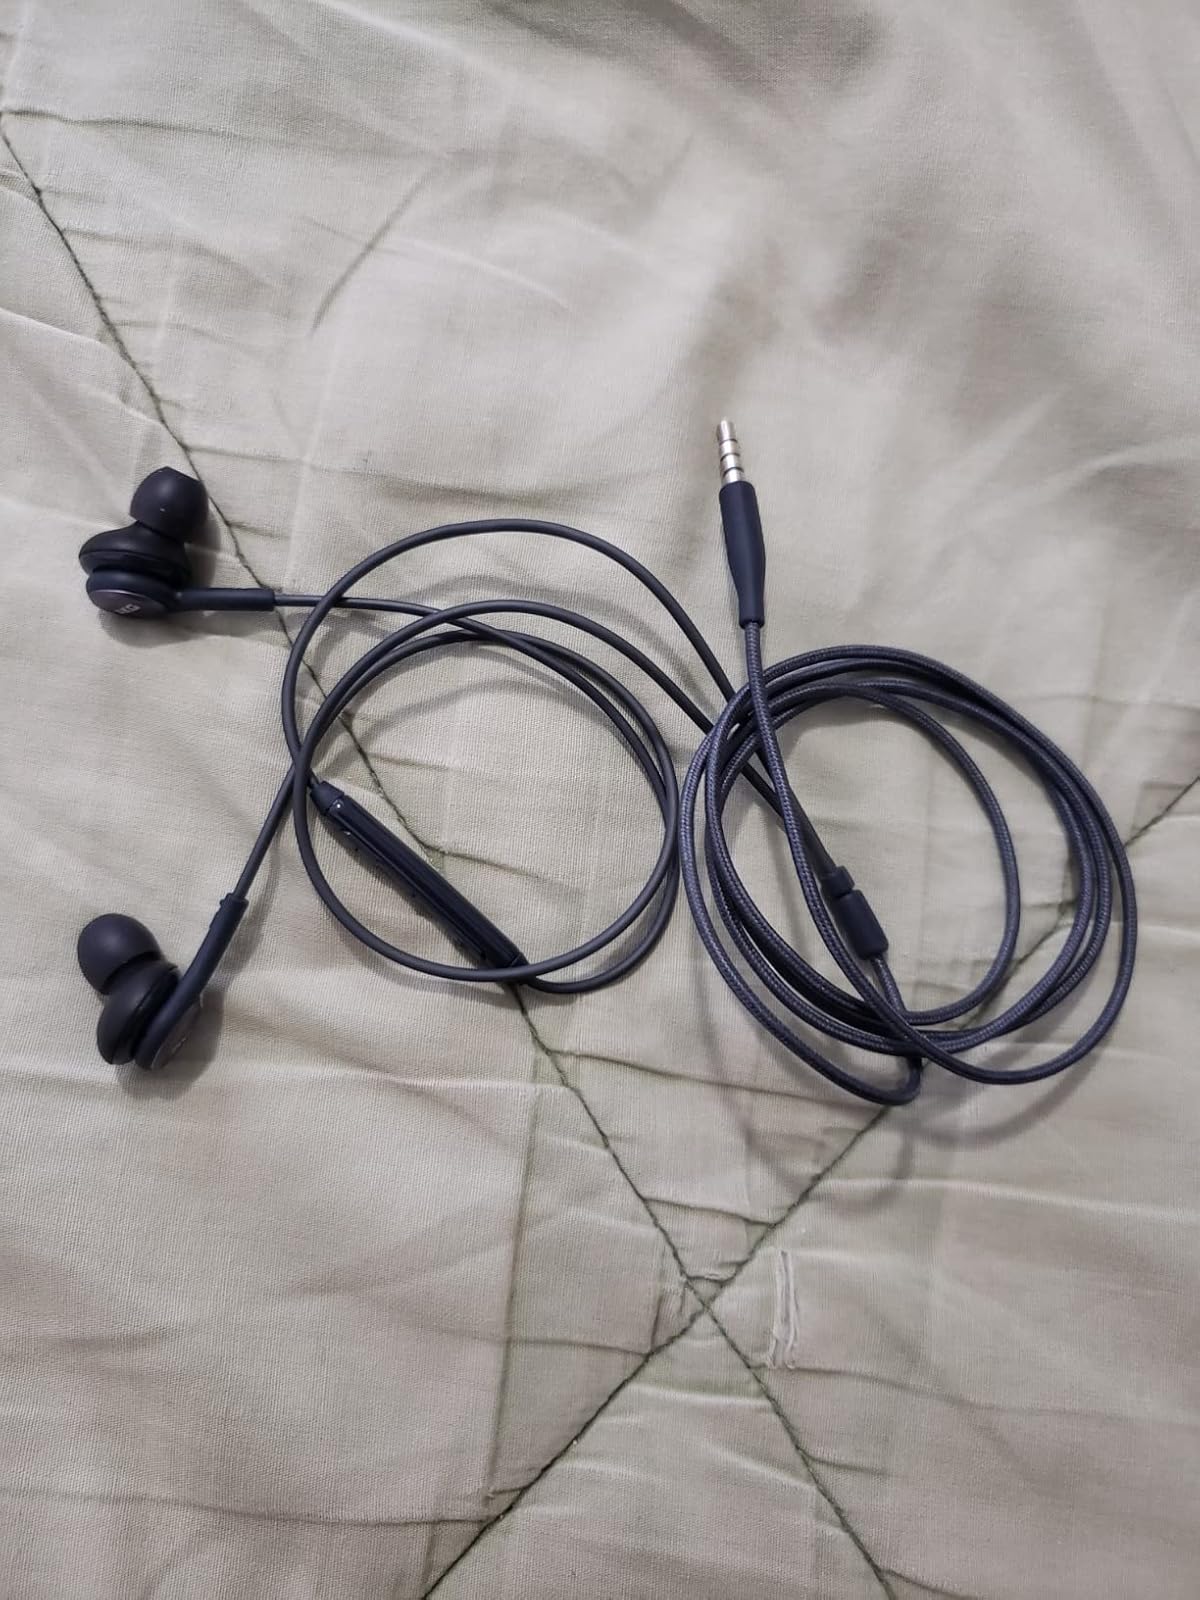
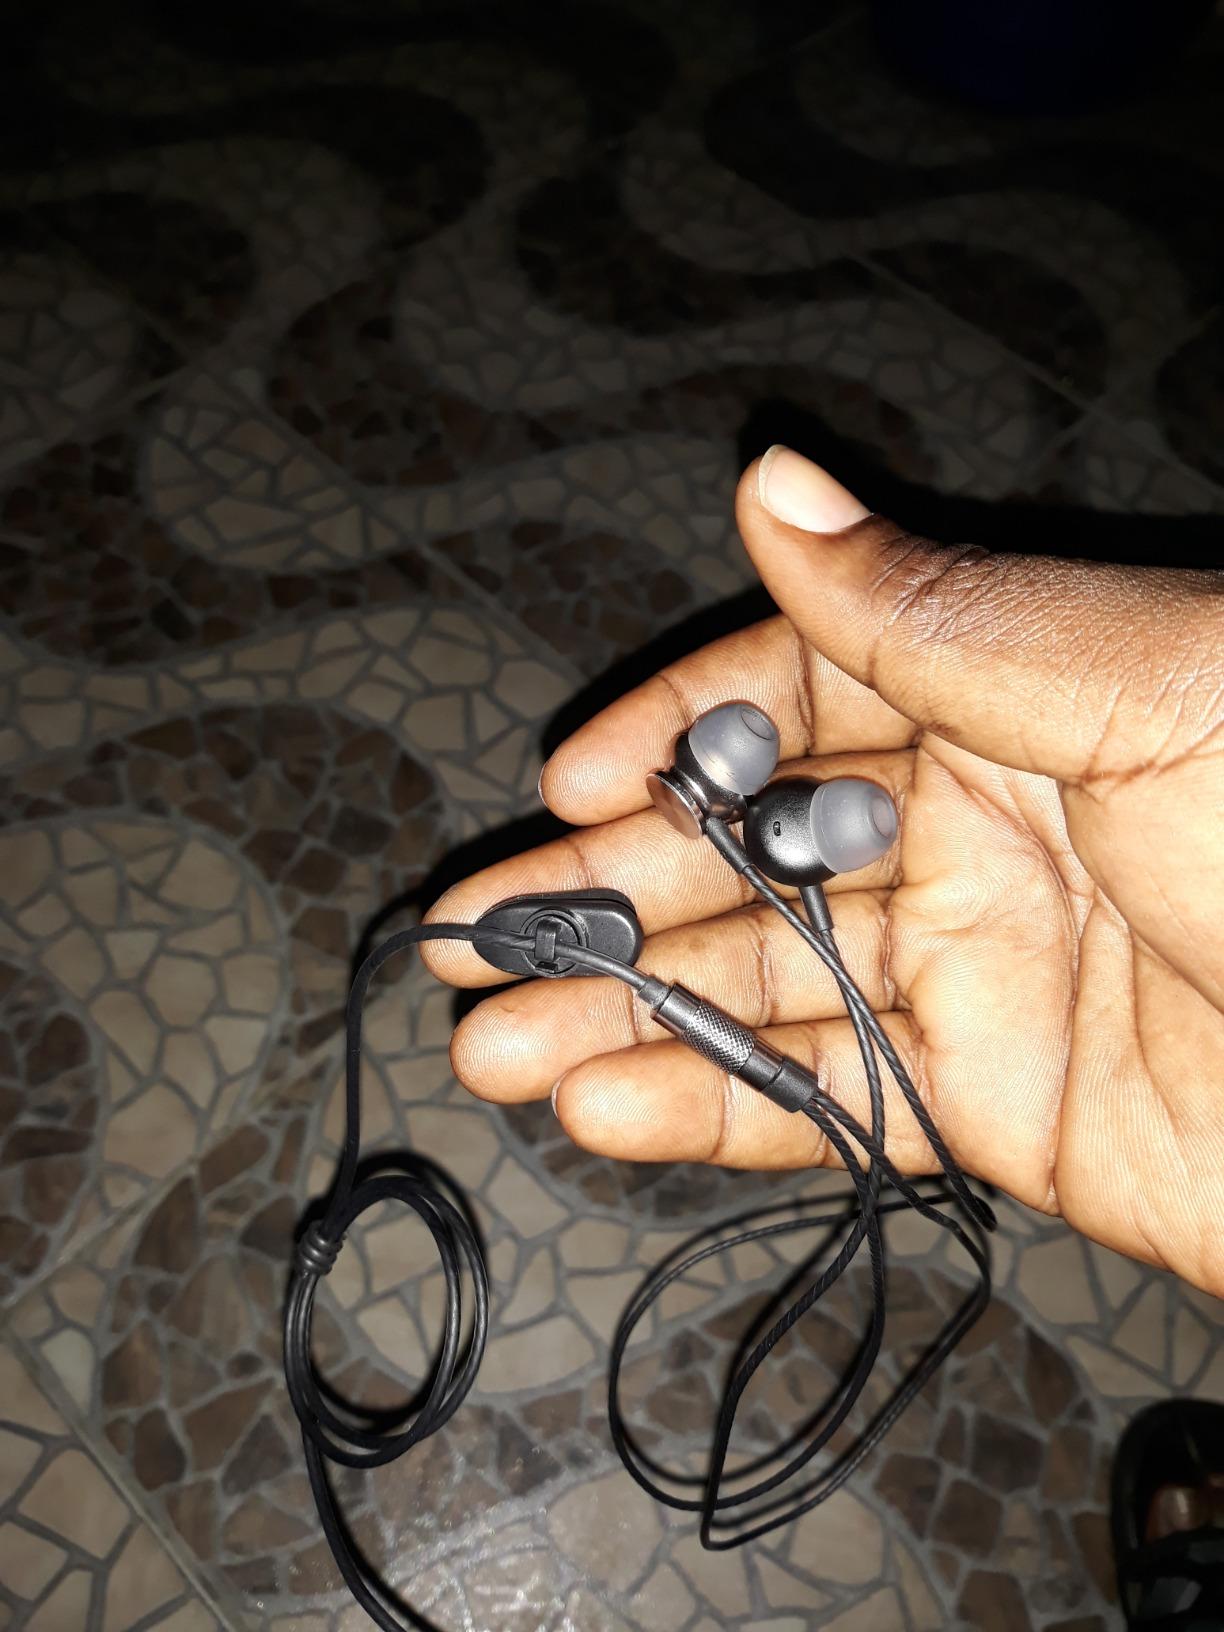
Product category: headphones
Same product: no